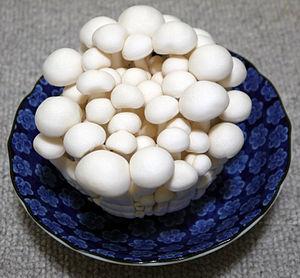
Shimeji [prononcé shimé-dji] est le nom japonais natif pour désigner: